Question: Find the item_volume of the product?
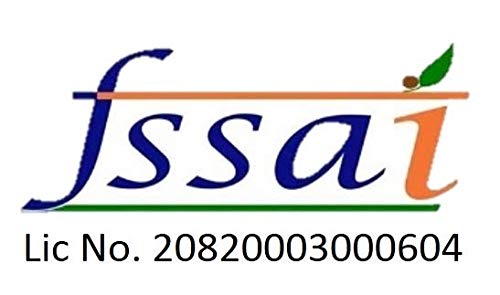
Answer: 20820003000604.0 gallon